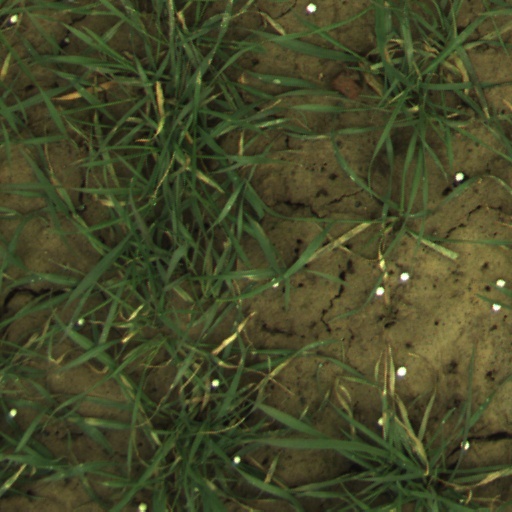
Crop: wheat